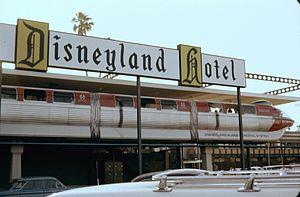
Le Disneyland Hotel est le premier hôtel autorisé à porter le nom de Disney. Il est situé à côté de Disneyland en Californie et a ouvert en juillet 1955, peu de temps après le parc. C'est la société Wrather Company qui a détenu la licence et les terrains limitrophes jusqu'en 1989, date à laquelle Disney racheta la société.